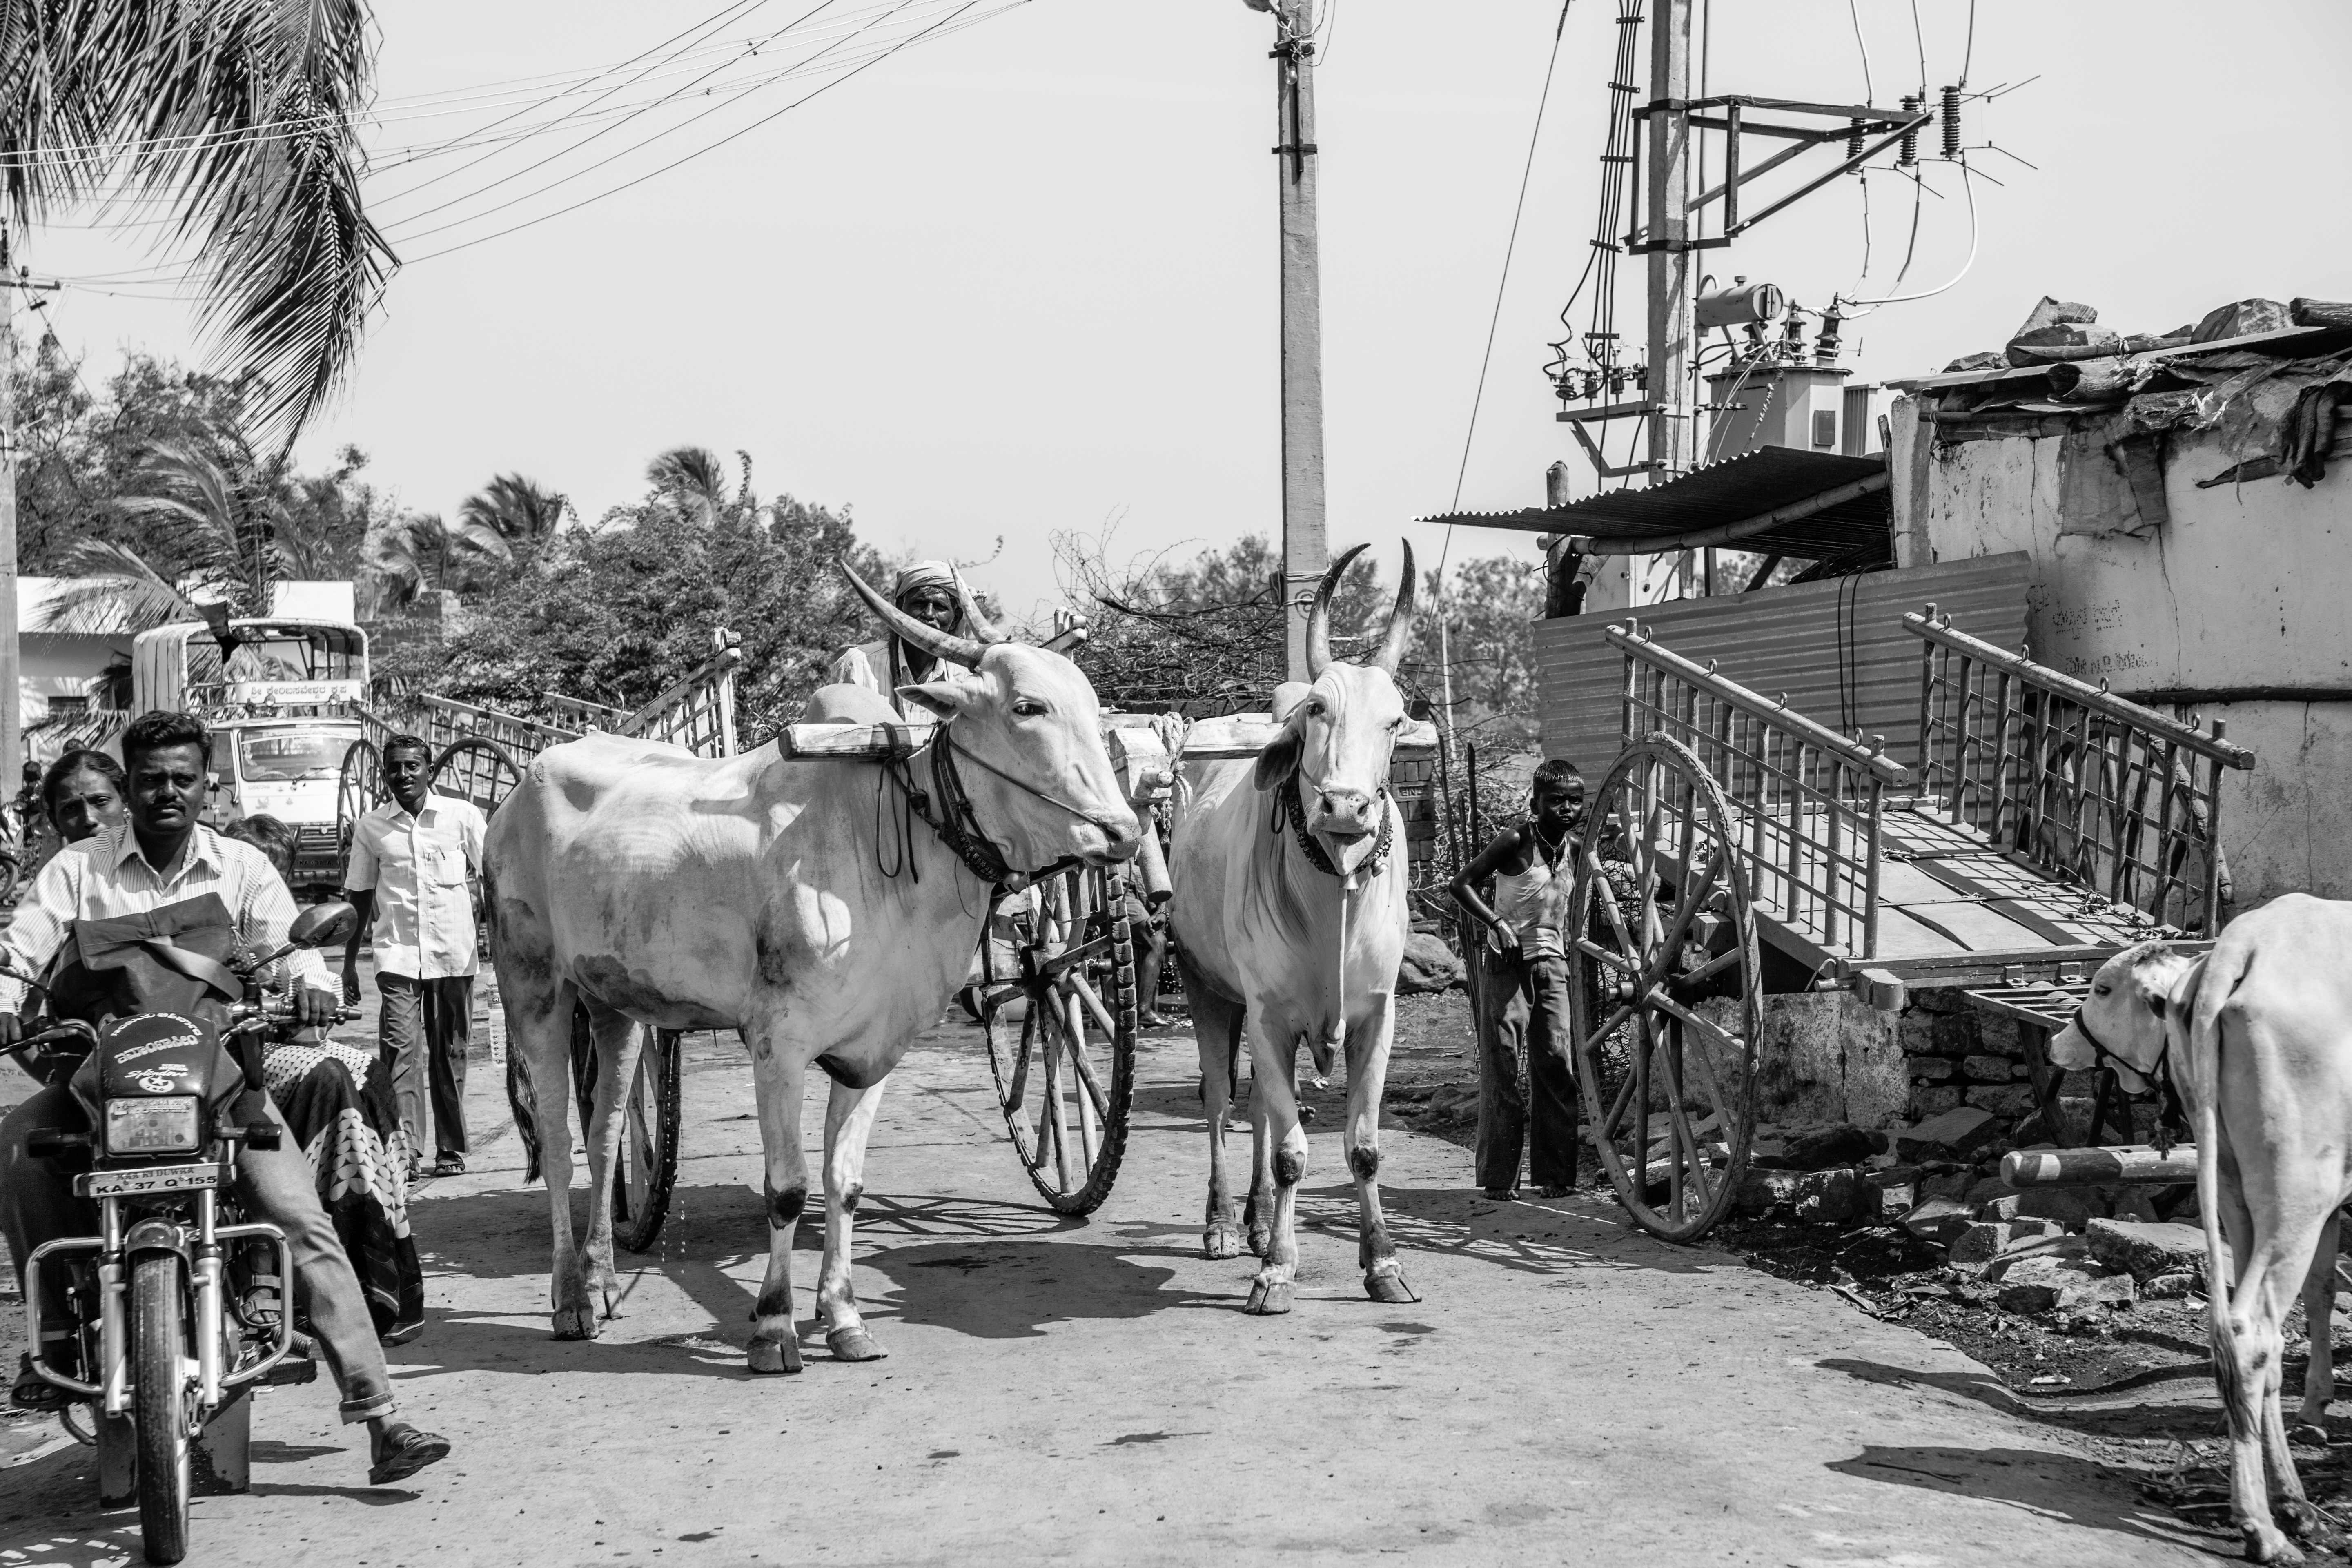
black and white, road, street, cart, vehicle, monochrome, history, carriage, pack animal, monochrome photography, cattle like mammal, horse like mammal, horse and buggy